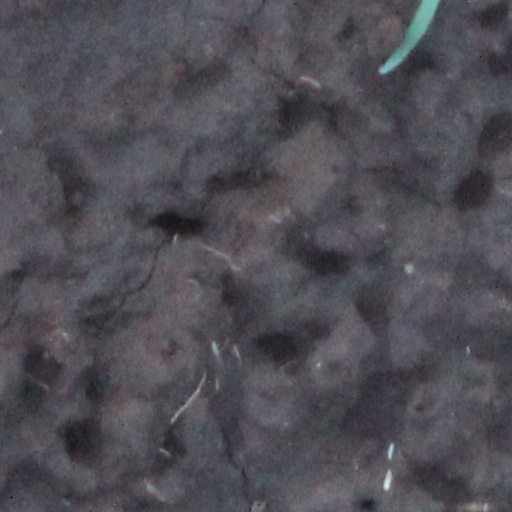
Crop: wheat